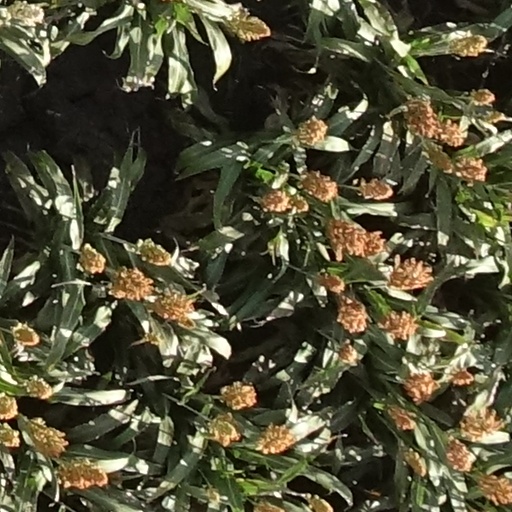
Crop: sorghum